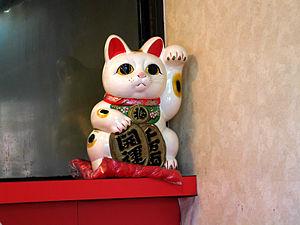
Chat bonheurManekineko